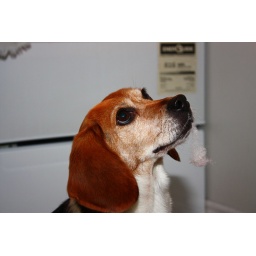
Marty took this pic of Hersh running around with bits of dog toy (I hope) hanging from her mouth.